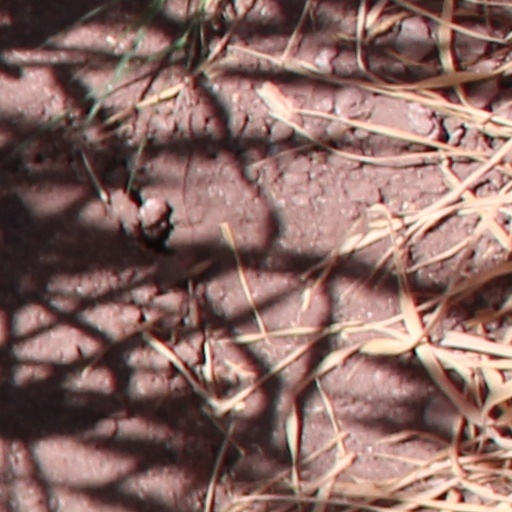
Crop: wheat